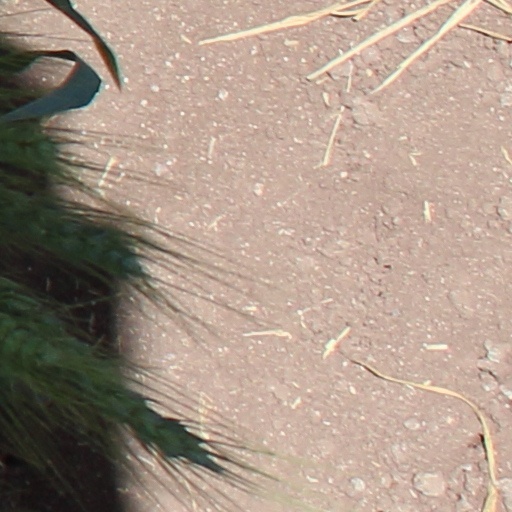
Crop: wheat